James M. Logan

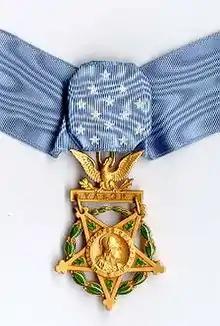
Medal of Honor

James Marion Logan (December 19, 1920 – October 9, 1999) was an American and former National Guard soldier who was a recipient of the United States military's highest decoration—the Medal of Honor—for his actions in World War II.